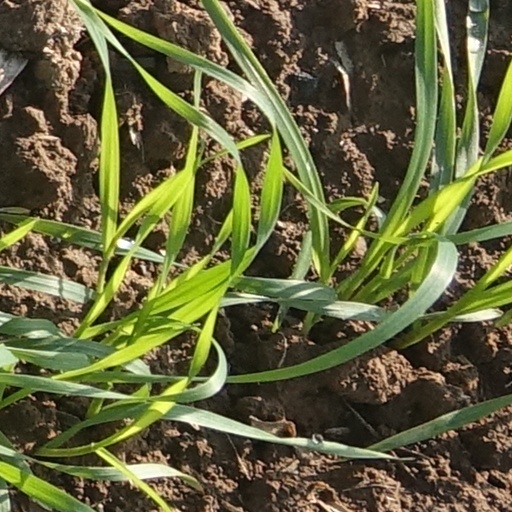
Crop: wheat